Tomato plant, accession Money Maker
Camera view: horizontal (90 deg, fisheye); turntable rotation: 0 degrees
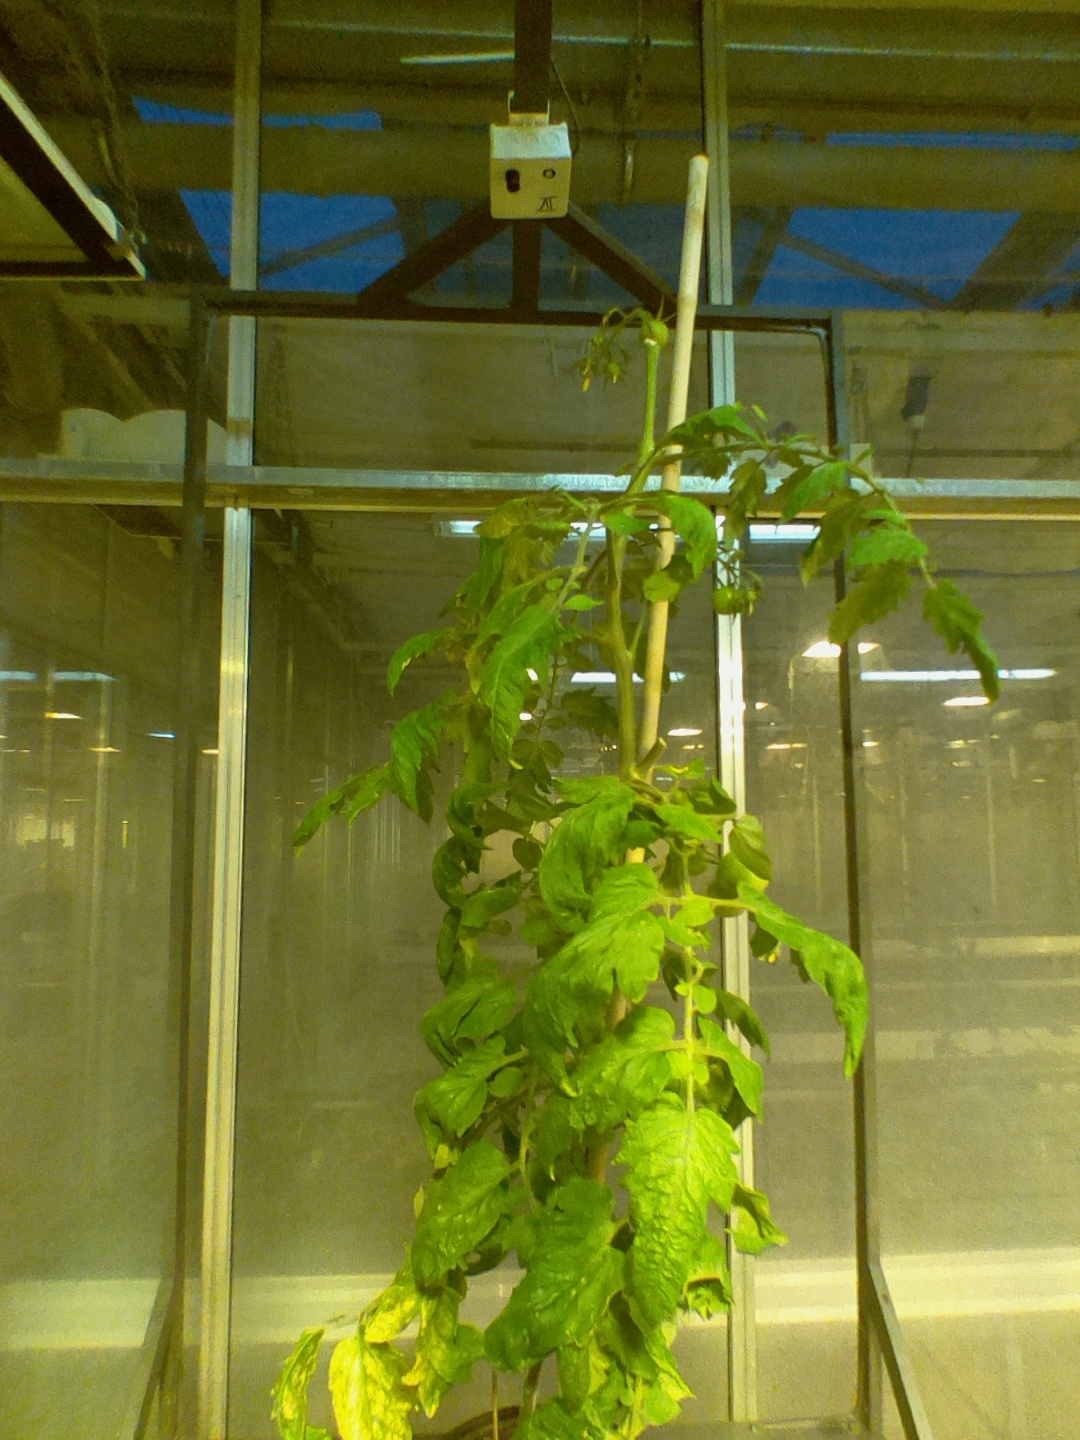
BBCH growth stage 78: 80% -90% of final fruit size